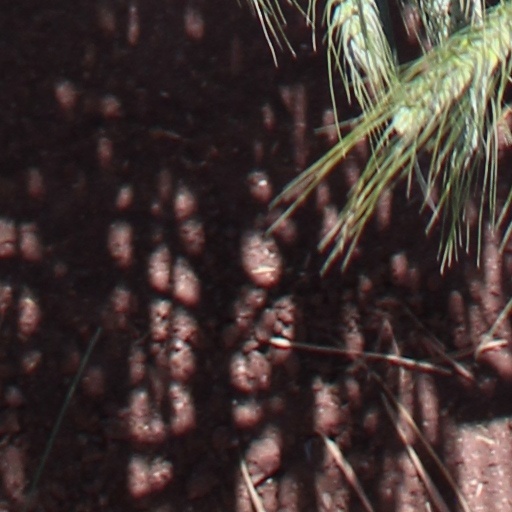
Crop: wheat